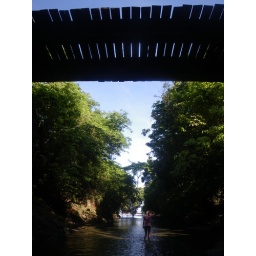
Wooden bridge over river